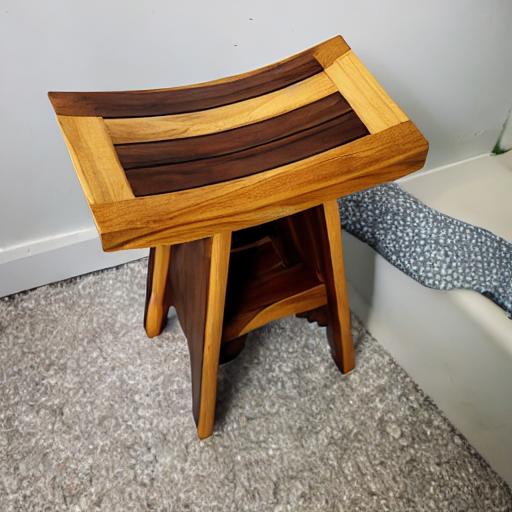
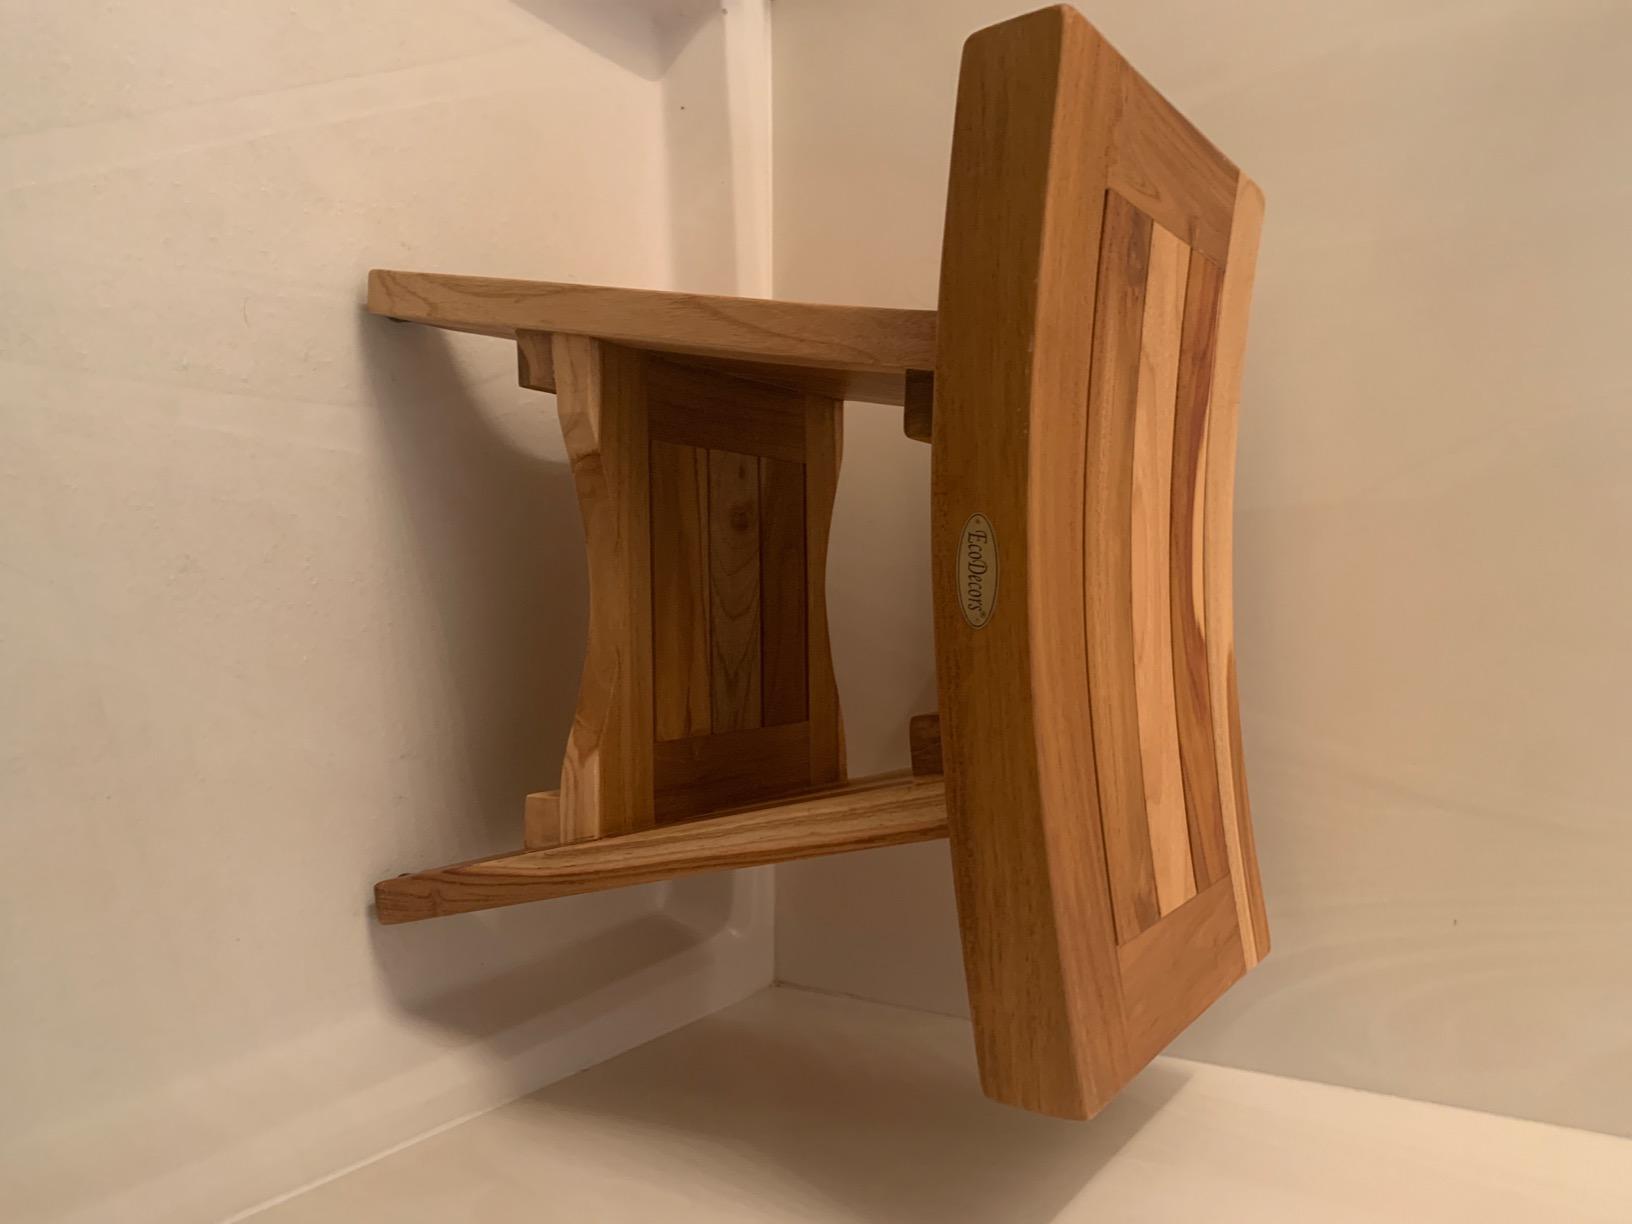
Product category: stool
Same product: no